Gender roles in agriculture

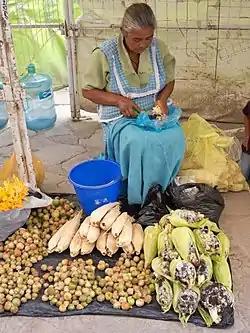
A rural woman selling corn, tomatillos and corn smut in a market in Guanajuato. In many parts of rural Mexico, women play traditional roles in processing and marketing corn and other agricultural products.

In Mexico, the most important crop has been and still is maize. It is the main ingredient in tortillas, which is a staple in Mexican cuisine. Additionally, for many Mexicans, especially those living in rural farming communities, maize symbolizes the origin of life. Women, therefore, are usually the ones responsible for tending the maize crops, although it is not unusual for a man to farm the maize.